The Beggar (film)

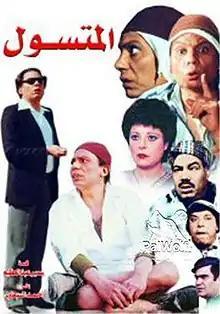

The Beggar (translit. Al-Motasawel) is a 1983 Egyptian comedy film directed by Ahmed Al-Sabaawi and starring Adel Emam.